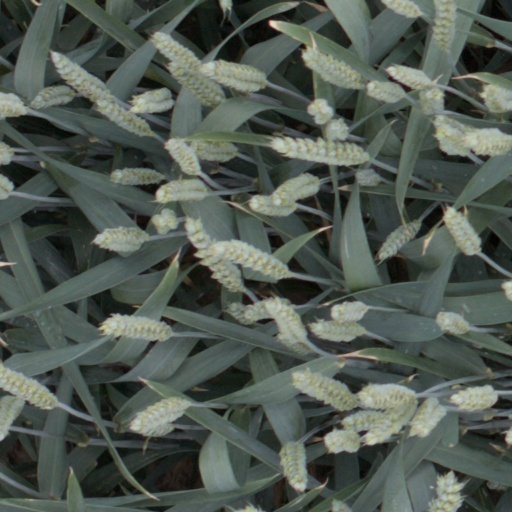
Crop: wheat